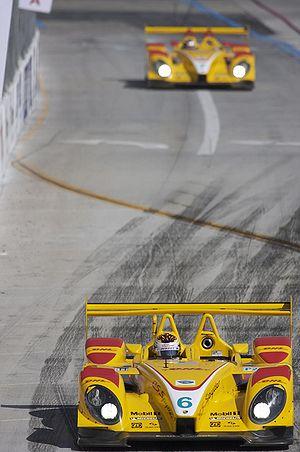
La course mécanique sur route est une forme de course de sport automobile qui se déroule sur une route. Les courses peuvent avoir lieu soit sur un circuit fermé, soit sur un circuit de rue utilisant des routes publiques temporairement fermées. À l'origine, ces courses se déroulaient presque entièrement sur la voie publique, mais des problèmes de sécurité pour le public conduisirent le transfert de la plupart de ces épreuves sur des circuits de compétition conçus spécialement.